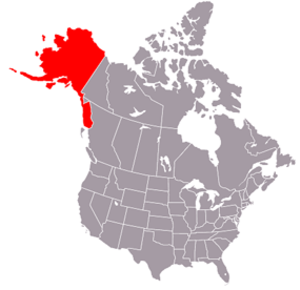
Det amerikanske koloniimperium / Koloniseringen af det nordamerikanske fastland / Alaska-købet
Alaska.
Det amerikanske koloniimperium omfatter de besiddelser, som USA har udvidet sit område med siden slutningen af 1700-tallet efter den Amerikanske uafhængighedskrigs afslutning i 1783. Ud over ekspansionen mod vest tværs over Nordamerika som følge af Indianerkrigene, hvorved nye delstater og territorier blev skabt, tilkom yderligere store områder erhvervet ved krig mod andre nationer, aftaler og køb. I løbet af omkring 100 år firedobledes nationens areal, og i dag er USA med cirka 9,83 millioner km² verdens arealmæssigt tredjestørste nation. Siden 2. verdenskrigs afslutning har enkelte tidligere amerikanske kolonier vundet selvstændighed.